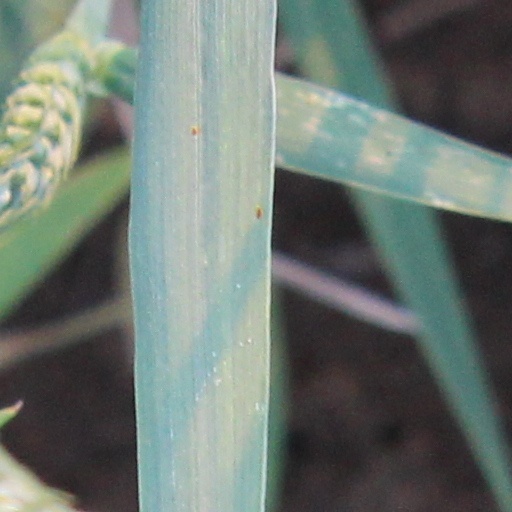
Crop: wheat